Outline of motorcycles and motorcycling

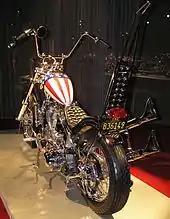
A 1969 Harley-Davidson chopper, a replica of the 'Captain America' bike from "Easy Rider"

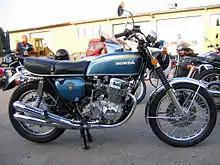
Honda CB750 inline four, the first to be called a 'superbike', and the archetypal Universal Japanese Motorcycle

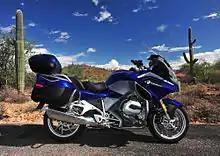
2015 BMW R1200RT Sport Touring Motorcycle

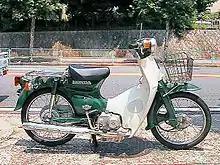
Honda Super Cub, the archetypal underbone and the world's best-selling motor vehicle

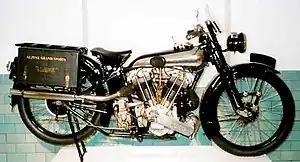
Brough Superior SS 100 1925

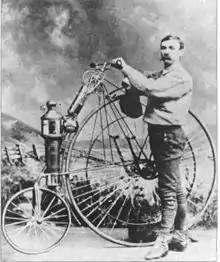
Lucius Copeland 1894

First motorcycle ride – it is generally accepted that the first motorcycle ride was by Gottlieb Daimler's son Paul on a new machine called "Einspur" ('one track') near Stuttgart in Germany on 10 November 1885. However, several pioneering engineers and inventors preceded Daimler, mostly with steam engines powering their cycles. These include: